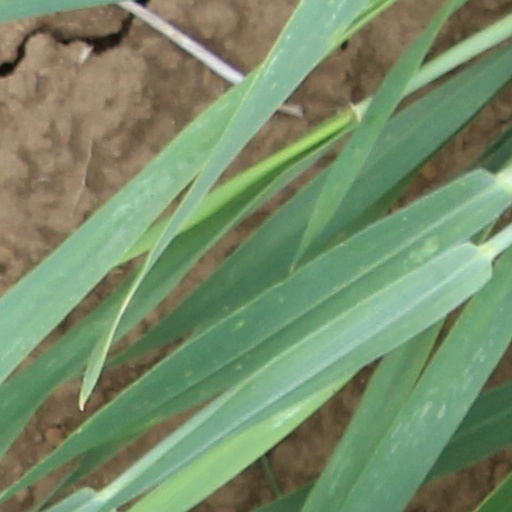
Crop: wheat